The Black Cloth

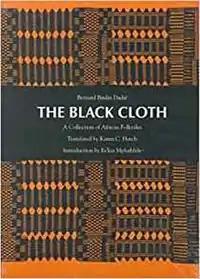
Front cover of 1987 English-language edition.

The Black Cloth (French title "Le Pagne Noir: Contes Africains") is a collection of African folk tales by Bernard Binlin Dadié. It was first published in 1955, in French; an English translation by Karen C. Hatch was published in 1987. The stories were published at a time when many African writers (including Dadié and such authors as Birago Diop) were creating a new outlet for traditional African art, converting oral literature into written literature, and adapting writing to convey the tradition of orality.